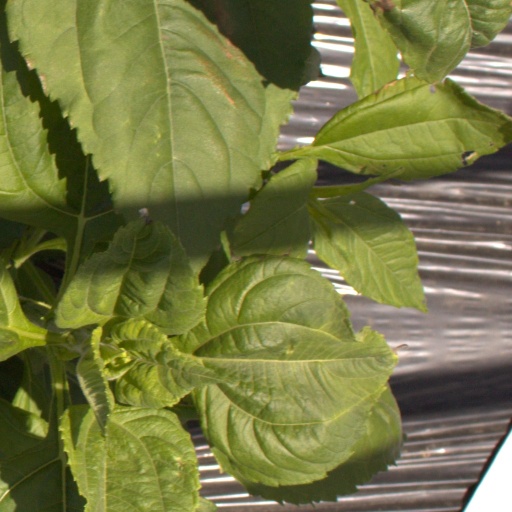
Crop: Jerusalem artichoke